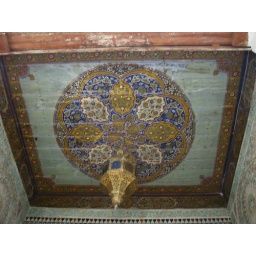
The roof of a little niche with a water basin in the garden of Riad Moqri.